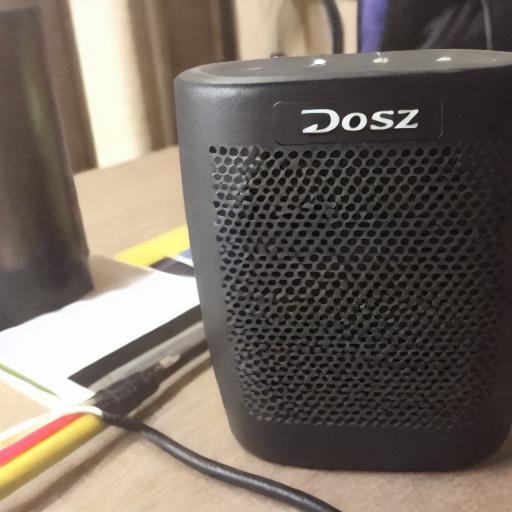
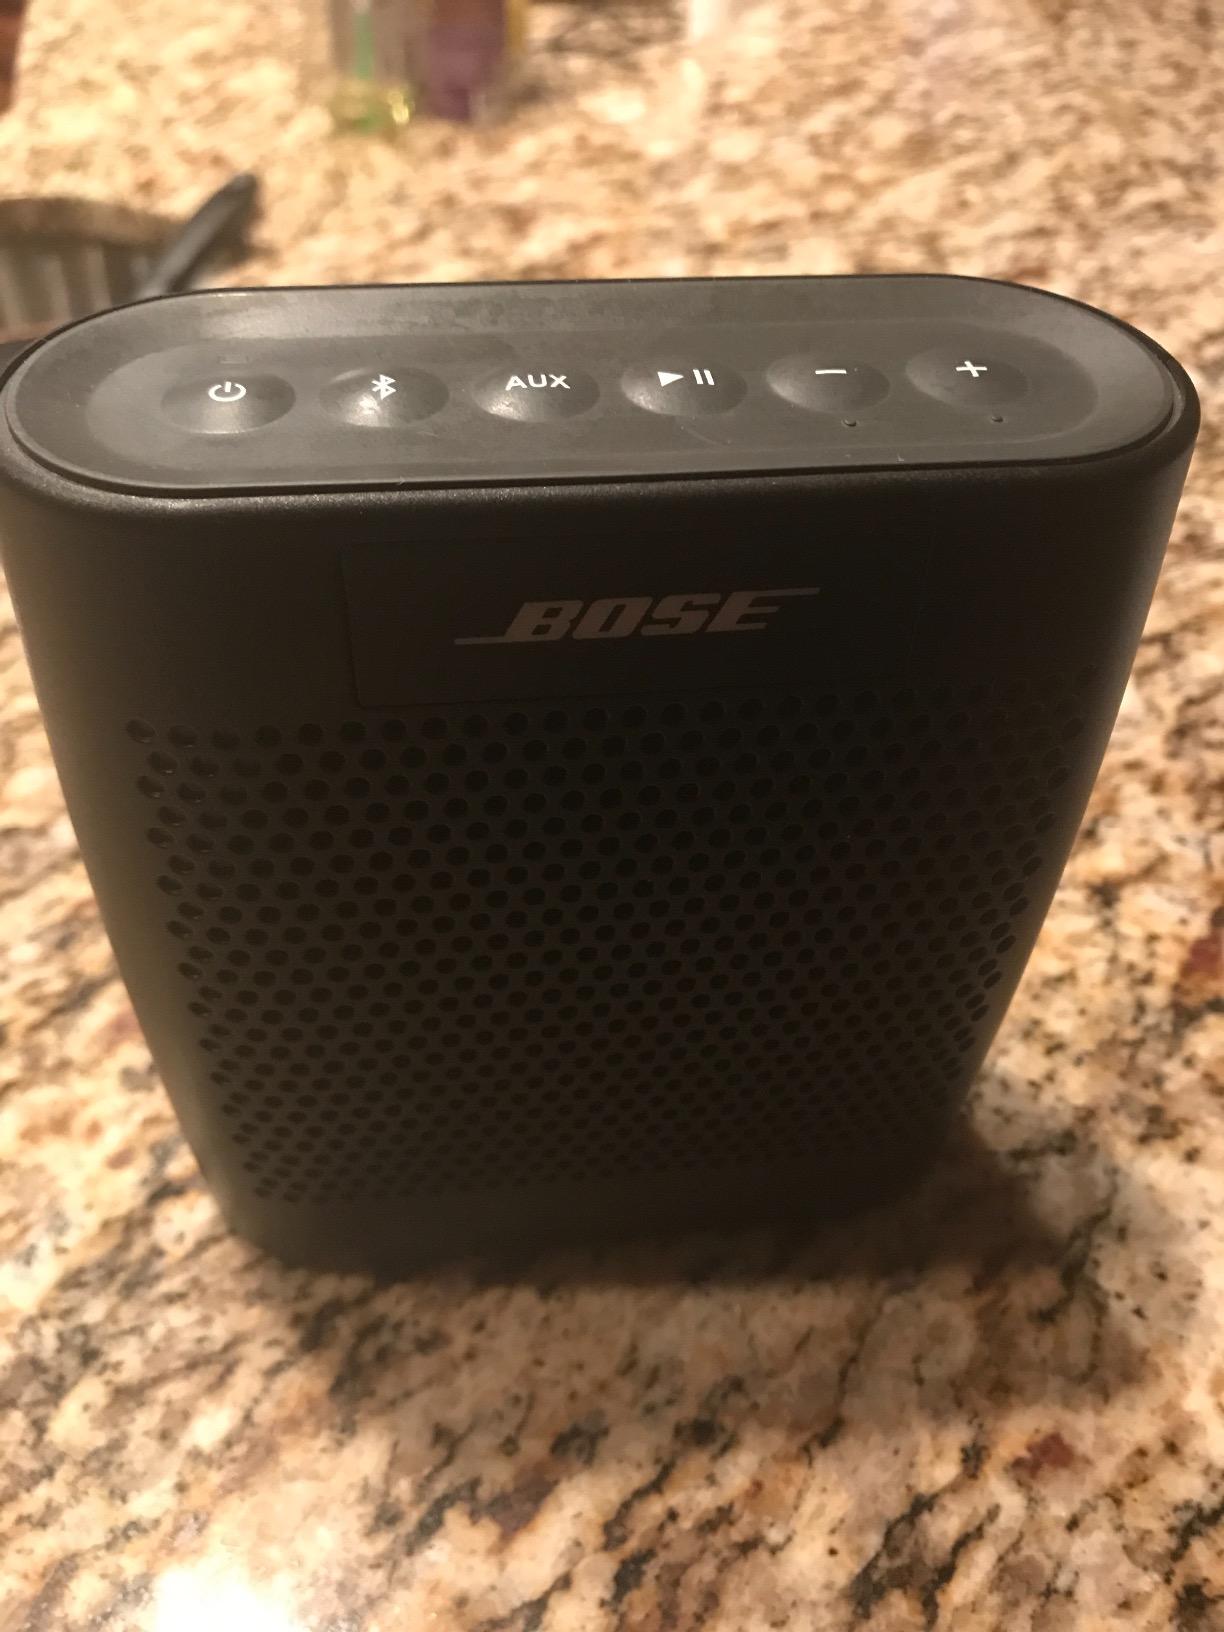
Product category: speaker
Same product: no